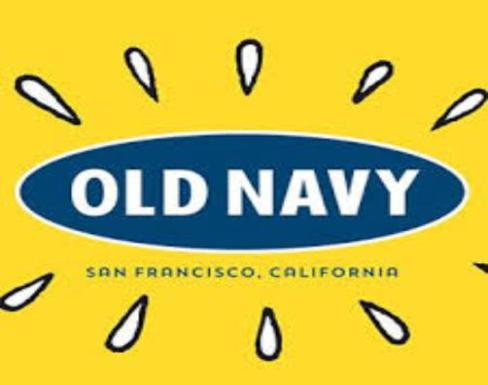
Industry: Clothes